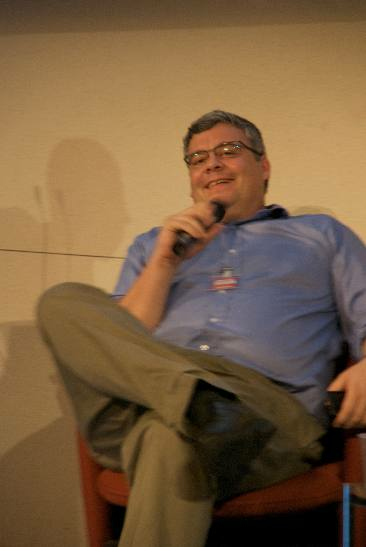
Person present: Yes